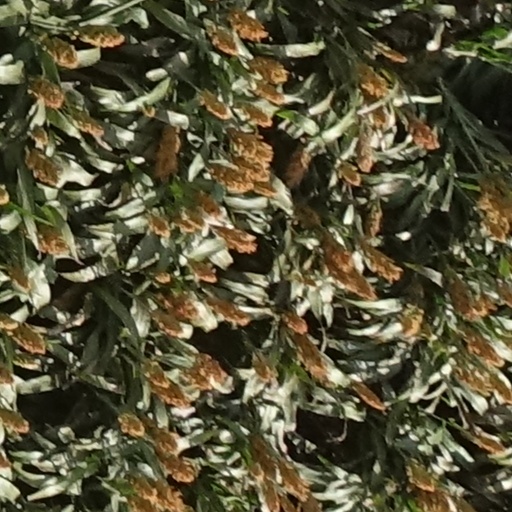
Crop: sorghum